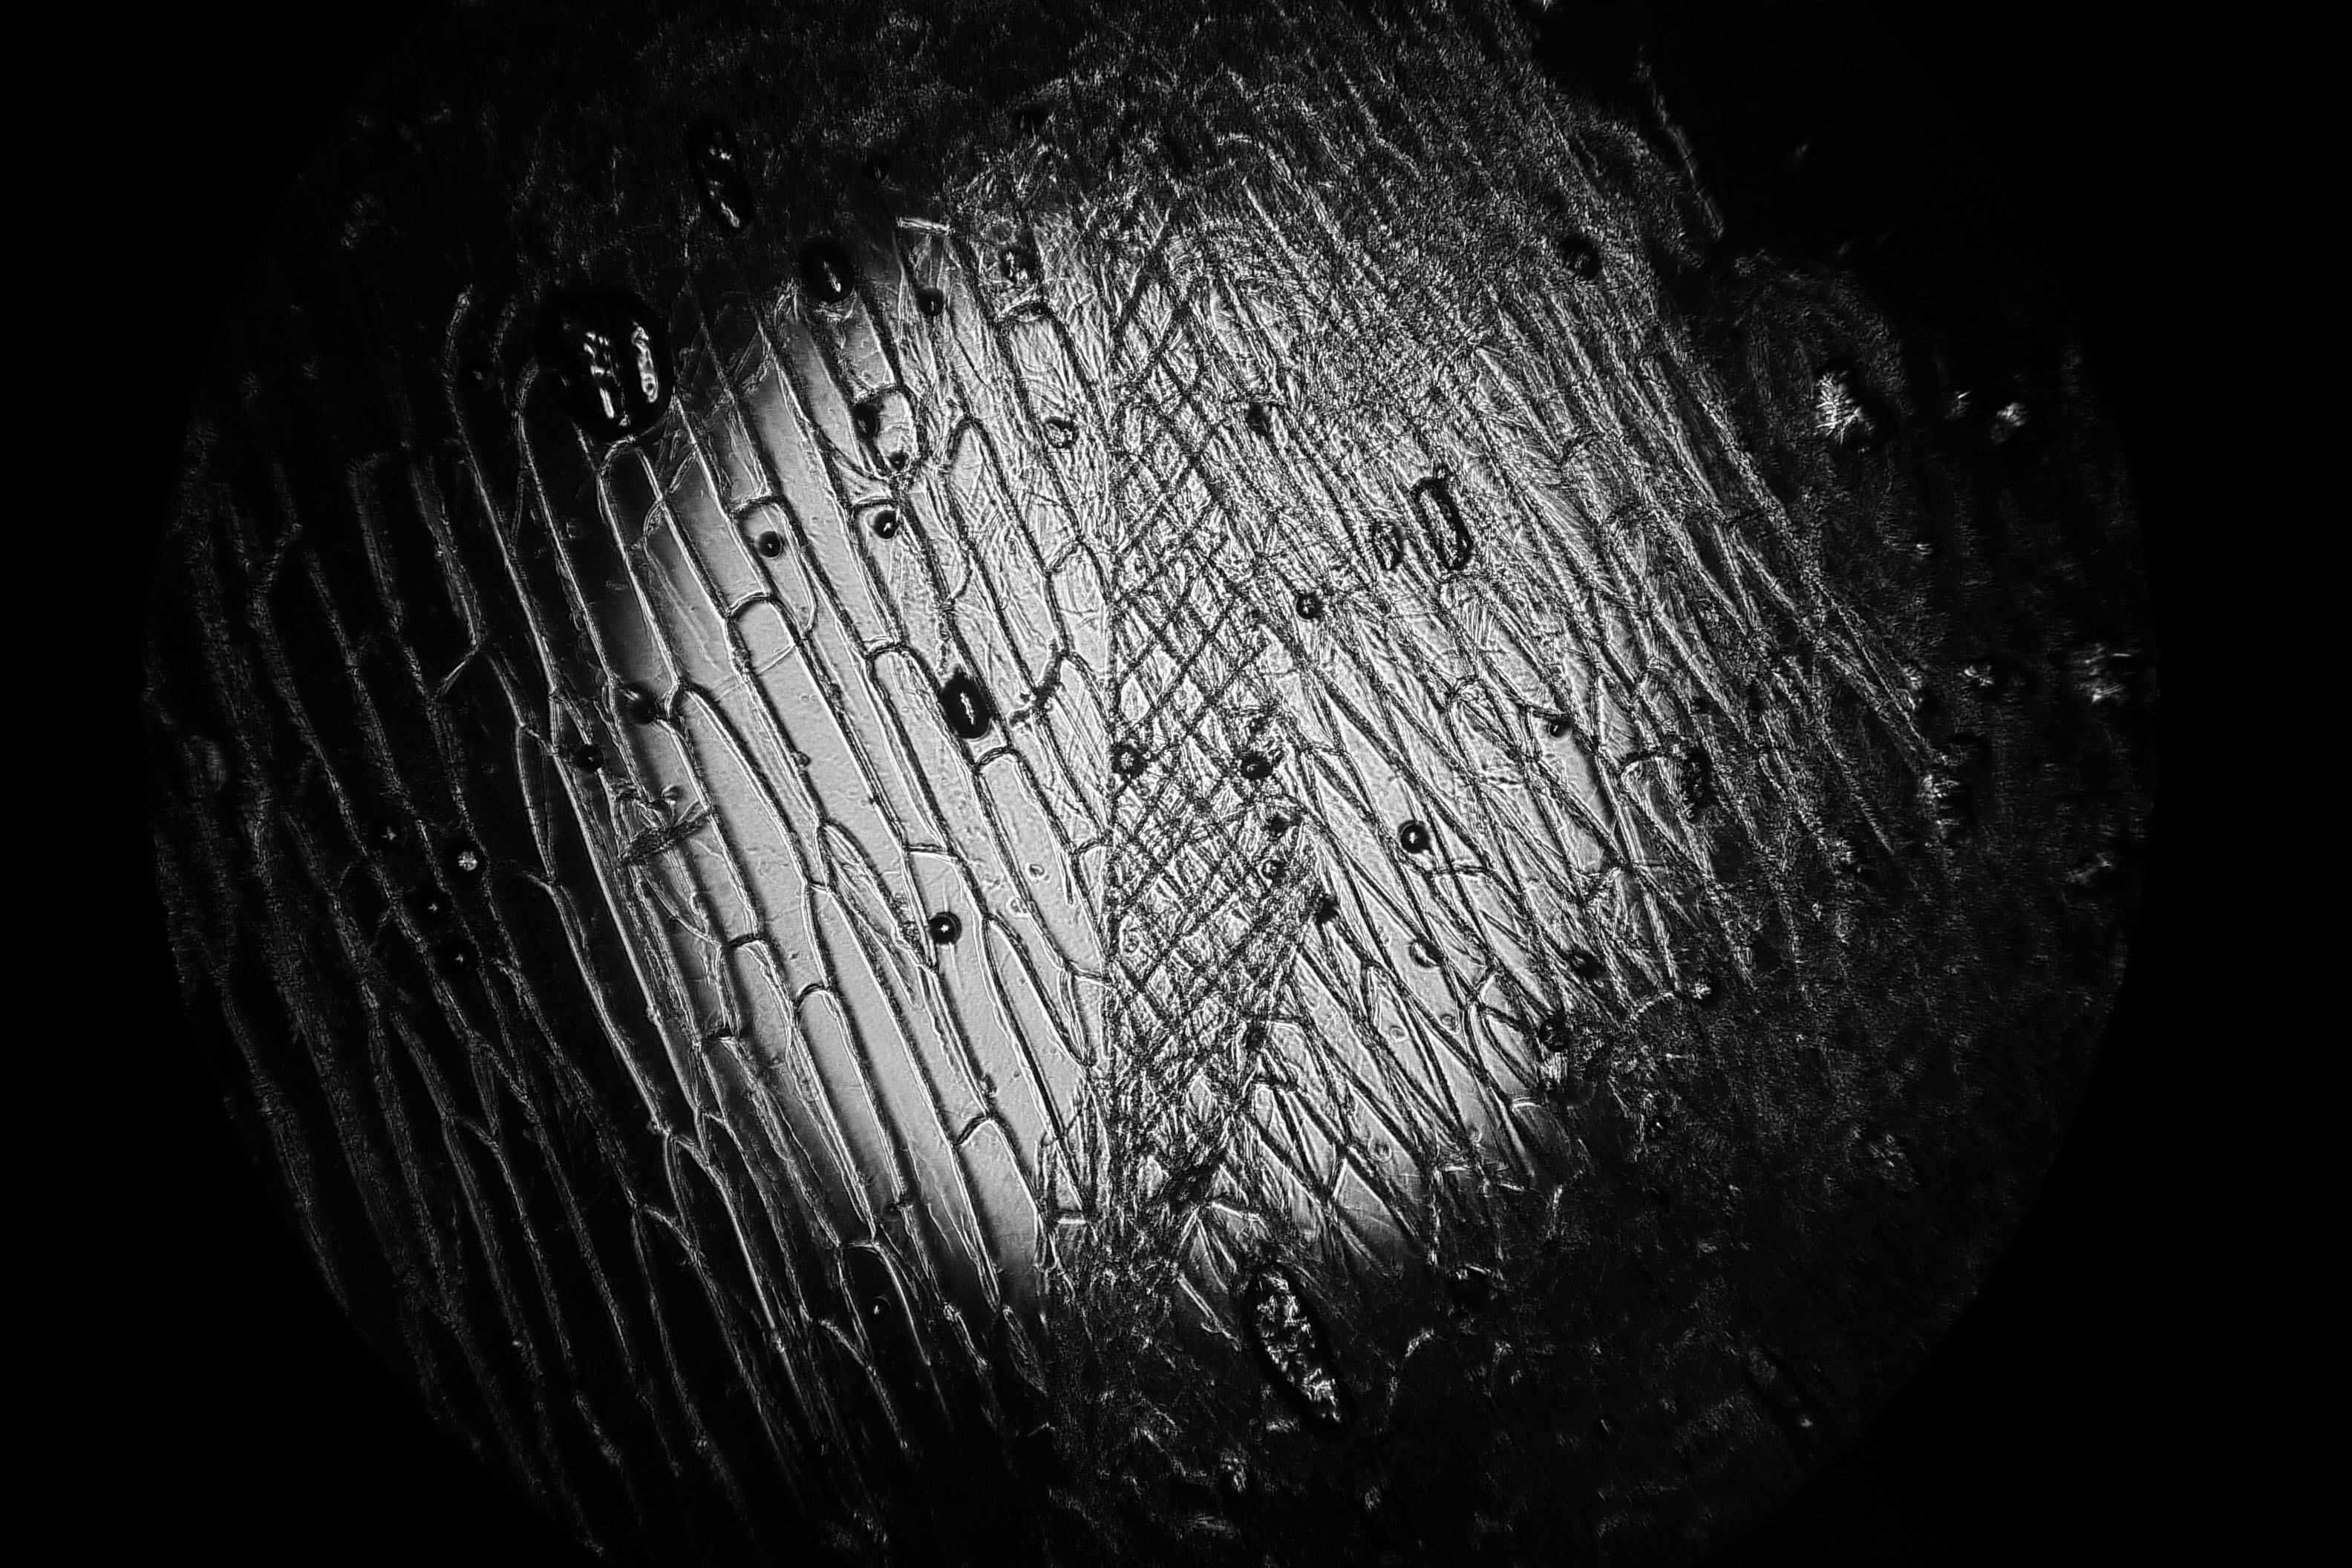
black and white, atmosphere, darkness, black, monochrome, moon, circle, outer space, astronomy, mikroskop, mikrofotografie, mikrofoto, mikroskopie, astronomical object, monochrome photography